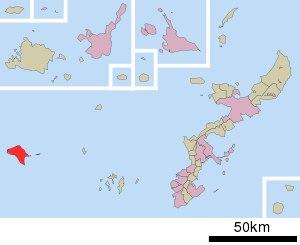
Kumejima est une île de l'archipel Okinawa dans l'Océan Pacifique.